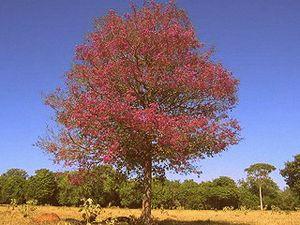
Aniba est un genre de plantes à fleurs de la famille des Lauraceae.
Aniba rosaeodora est une espèce d'arbres des forêts décidues humides tropicales et subtropicales d'Amazonie et de Guyane, de la famille des Lauracées.